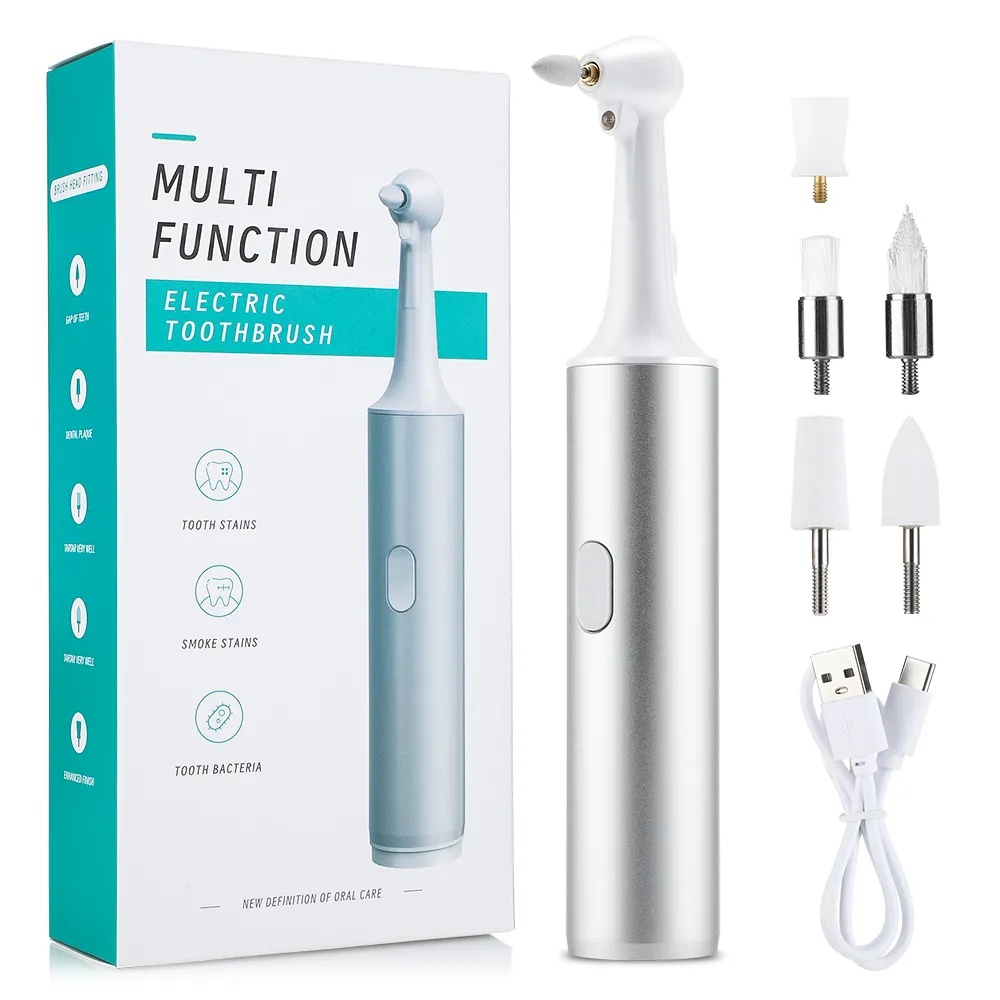
Polisseuse dentaire électrique USB
Polisseuse dentaire électrique USB 🌟 Bienvenue dans l'avenir du soin dentaire avec notre Polisseuse dentaire électrique USB . Découvrez une approche révolutionnaire pour un sourire éclatant et une hygiène bucco-dentaire optimale. Éliminez les taches tenaces avec précision 💫 Blanchiment professionnel des dents Notre polisseuse électrique est spécialement conçue pour éliminer efficacement diverses taches causées par la consommation d'alcool, de tabac, de thé et de café. Obtenez des résultats de blanchiment des dents professionnels dans le confort de votre domicile. Têtes de nettoyage remplaçables Équipée de cinq têtes de nettoyage interchangeables, cette polisseuse dentaire offre une polyvalence exceptionnelle. Éliminez le tartre, la plaque, polissez la surface des dents, améliorez les dents jaunes et rugueuses pour un sourire confiant. Rotation à 360 ° et éclairage LED La tête de nettoyage des dents peut être tournée à 360 °, assurant une élimination efficace des taches. Les perles LED intégrées garantissent une visibilité optimale, laissant aucune chance aux taches de dents de s'échapper. Stockage pratique La base du nettoyeur de dents comporte un compartiment de rangement pour les têtes de nettoyage et un port de charge anti-poussière deux-en-un, offrant une solution pratique pour une utilisation quotidienne. Caractéristiques Techniques 📌 Couleur: Argent Matériau: ABS Capacité de la batterie intégrée: 800mAh Position de l'engrenage: 1 vitesse Vitesse: 14500 ± 15% RPM Puissance nominale: 5W Tension nominale: 3.7V Tension de charge: 5V-1A Temps de charge: environ 2 heures Poids net: 0.1KG Taille du produit: Hauteur 16.5*2.5cm de diamètre Taille d'emballage: 19 9.3 3.8CM Contenu du Pack 📦 Nettoyeur de dents multifonctionnel * 1 Tête plate en silicone 3D * 1 Pointe silicone 3D * 1 Brosse plate * 1 Brosse pointue * 1 Tasse de massage polie * 1 Câble de charge type-c * 1 Manuel * 1 N'attendez plus pour transformer votre routine dentaire. Optez pour la Polisseuse dentaire électrique USB , la clé d'un sourire radieux et d'une santé bucco-dentaire optimale. 🌟
Brand: DealValley
Category: Health & Beauty > Personal Care > Oral Care > Power Flossers